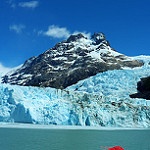
Scene: Outdoor